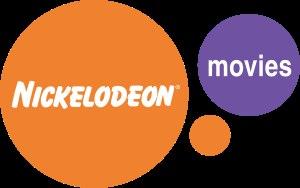
Nickelodeon Movies est une branche de production de films pour la chaîne câblée Nickelodeon destinée aux enfants lancée en 1995. Son premier film fut Harriet l'espionne.